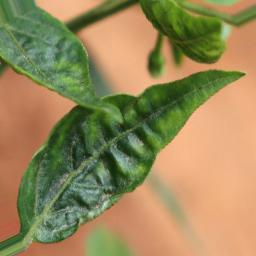
Label: mites_and_trips